Mar del Plata

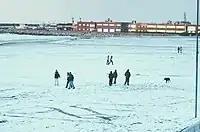
A snowy winter's day at Playa Grande, July 10, 2004

The city's summer maximum temperatures fluctuate broadly around the average of : while there are many days between and (although less than in other areas of the Pampas region), strong on-shore or southerly winds can also keep temperatures closer to , and nights can sometimes be very cool even in midsummer (falling below sometimes). However, the summer nights are usually cool to pleasant, with values between to .